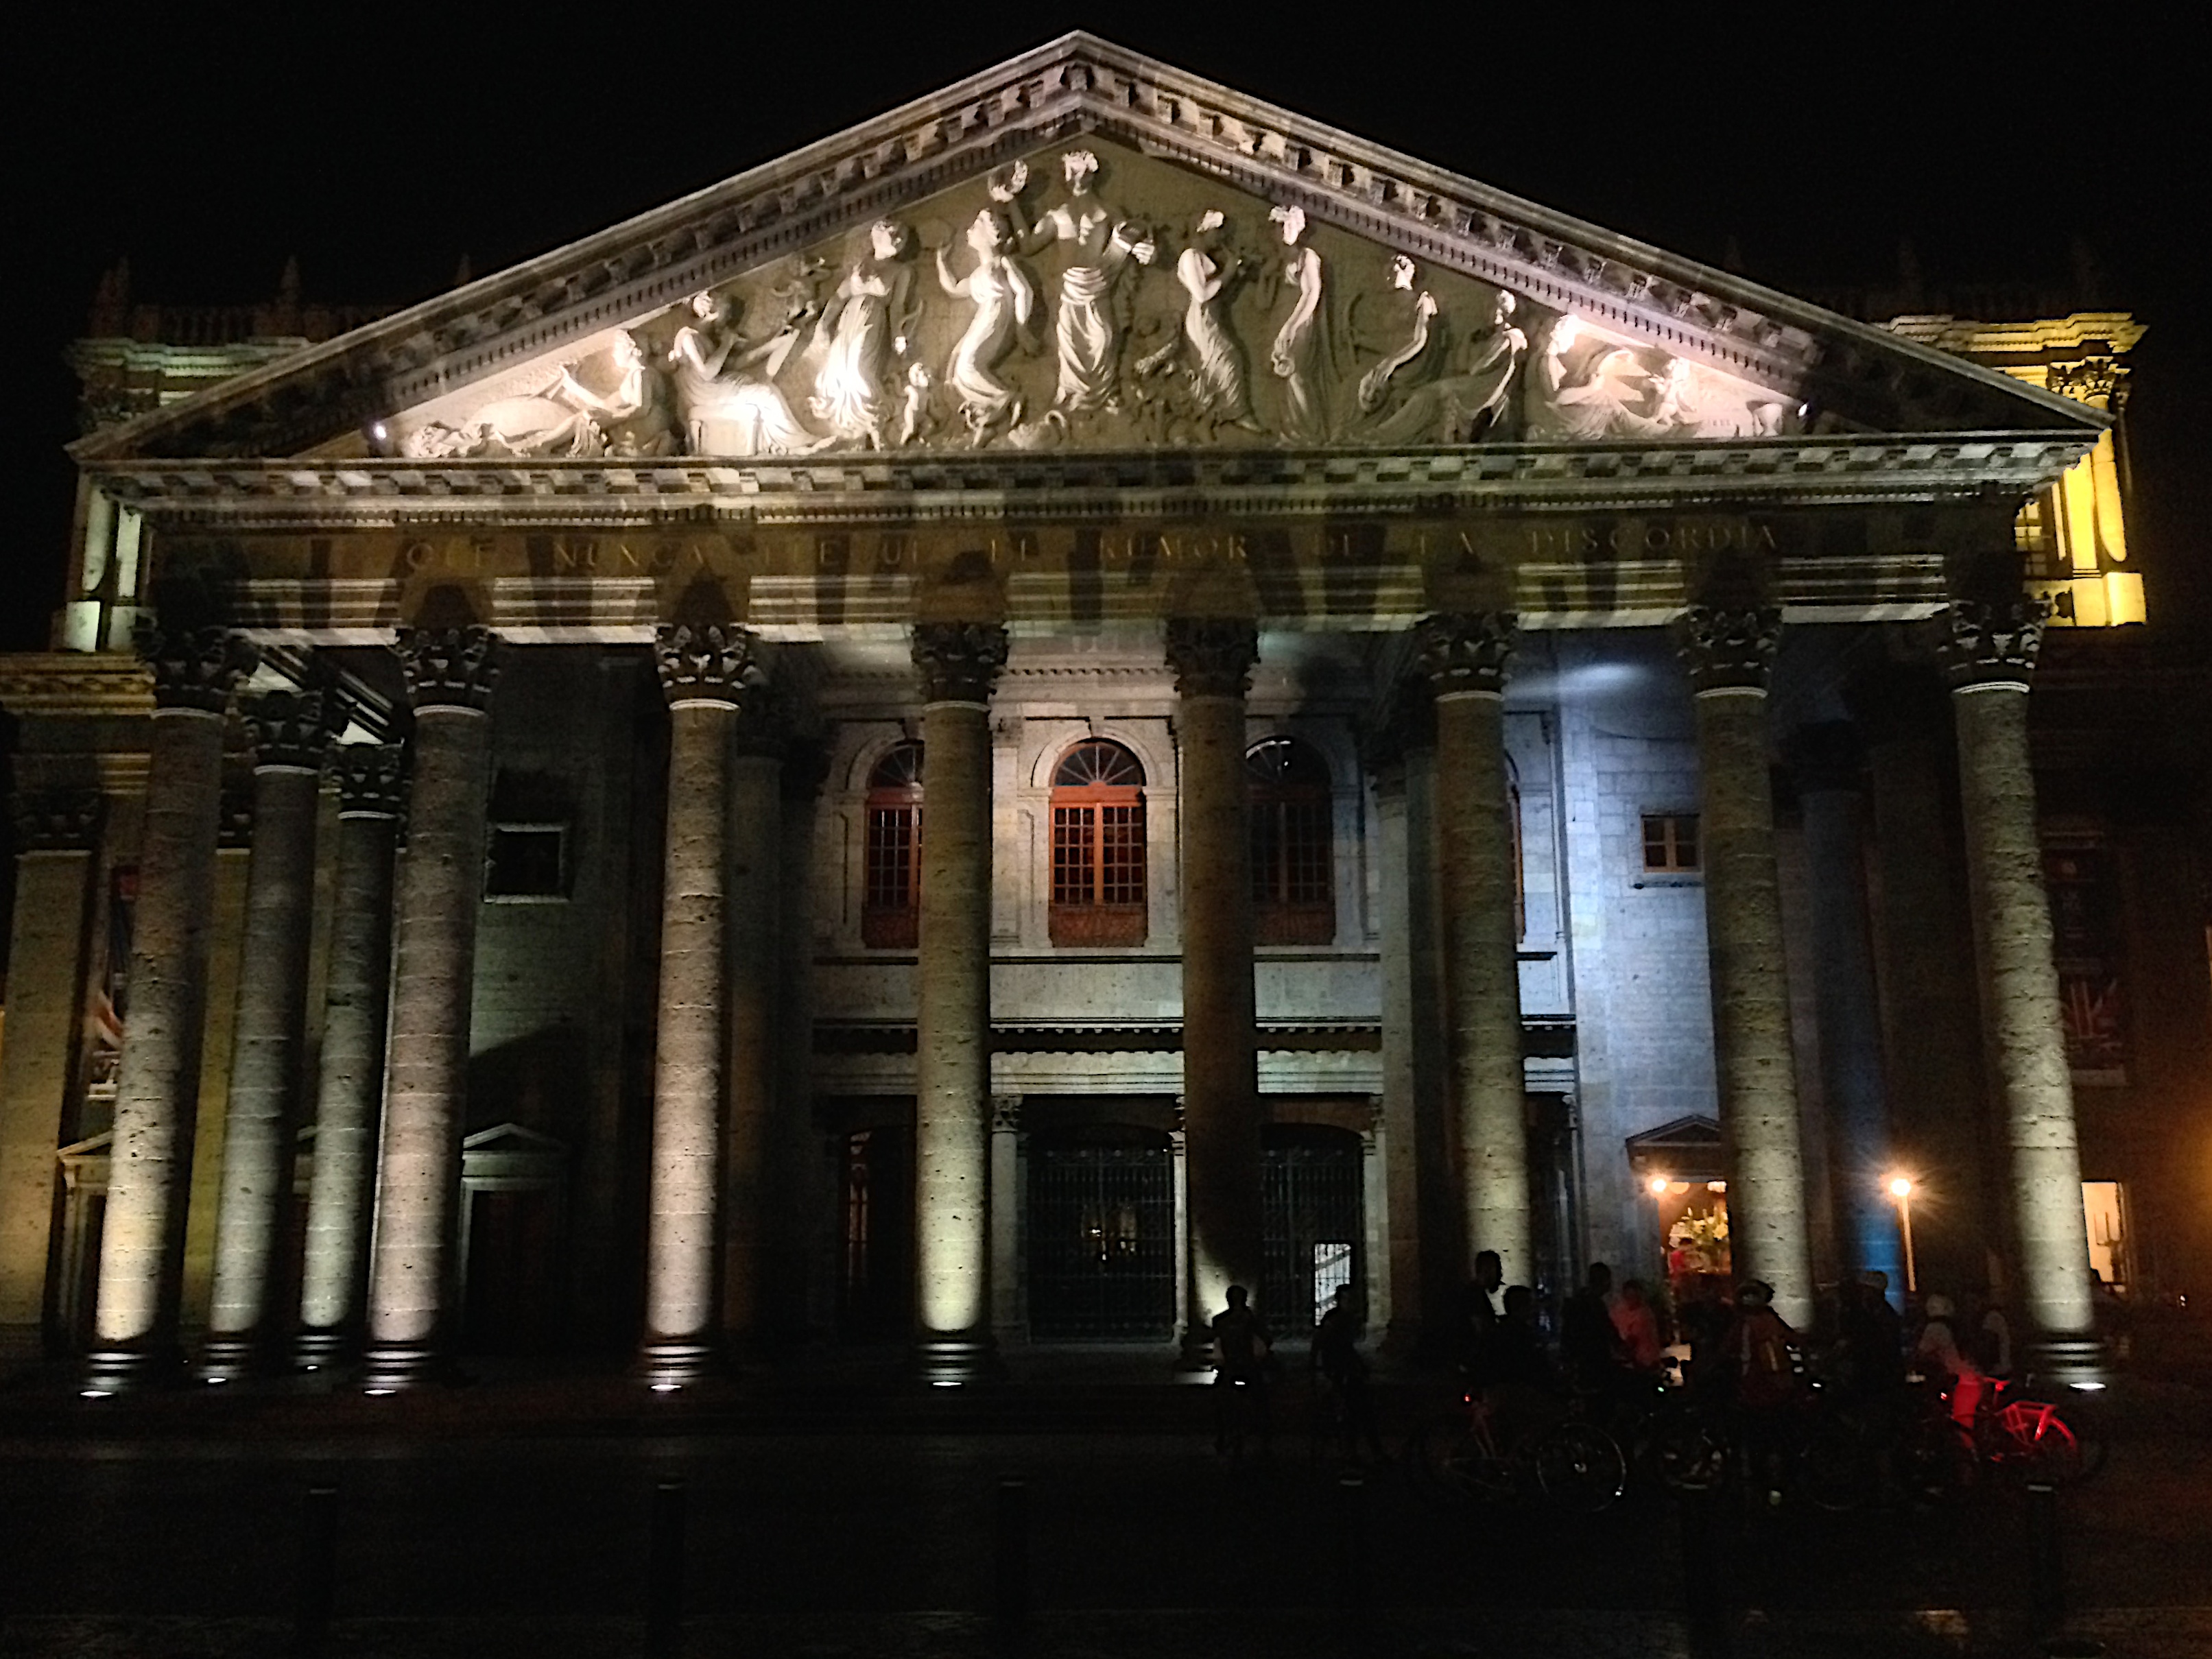
night, building, landmark